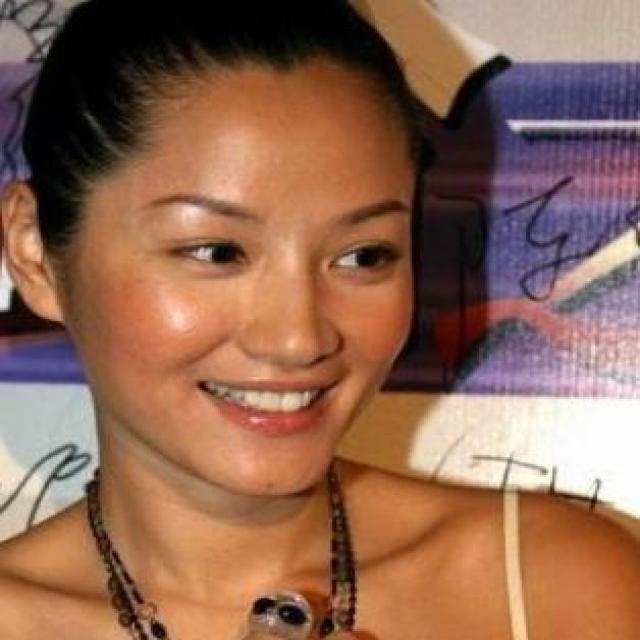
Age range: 21-44